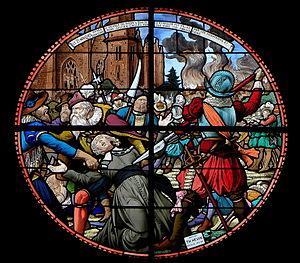
Vitrail de l'église Saint-Pierre-et-Saint-Paul d'Étrelles (35).
Étrelles est une commune française située dans le département d'Ille-et-Vilaine en région Bretagne, peuplée de 2 543 habitants.